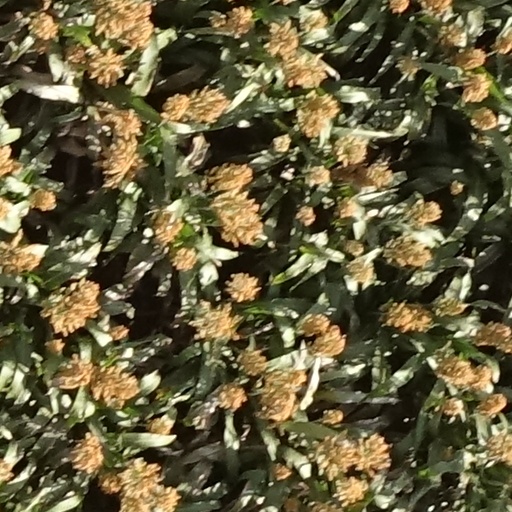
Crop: sorghum